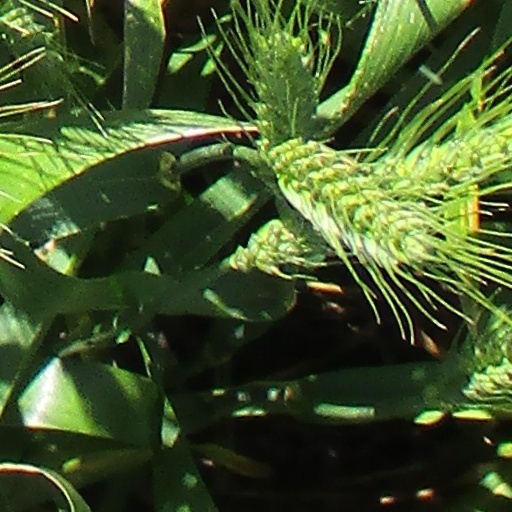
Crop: wheat